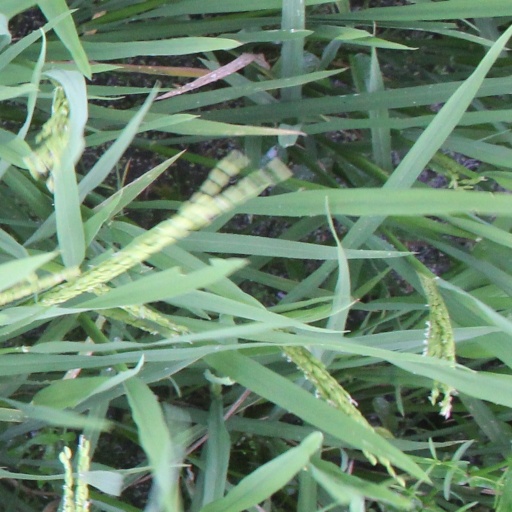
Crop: rice